Egerton Gospel

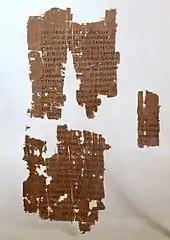
Egerton Papyrus 2, British Library.

The Egerton Gospel (British Library Egerton Papyrus 2) refers to a collection of three papyrus fragments of a codex of a previously unknown gospel, found in Egypt and sold to the British Museum in 1934; the physical fragments are now dated to the very end of the 2nd century CE. Together they comprise one of the oldest surviving witnesses to any gospel, or any codex. The British Museum lost no time in publishing the text: acquired in the summer of 1934, it was in print in 1935. It is also called the Unknown Gospel, as no ancient source makes reference to it, in addition to being entirely unknown before its publication.